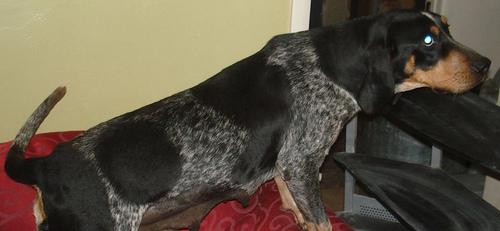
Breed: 217-n000050-bluetick